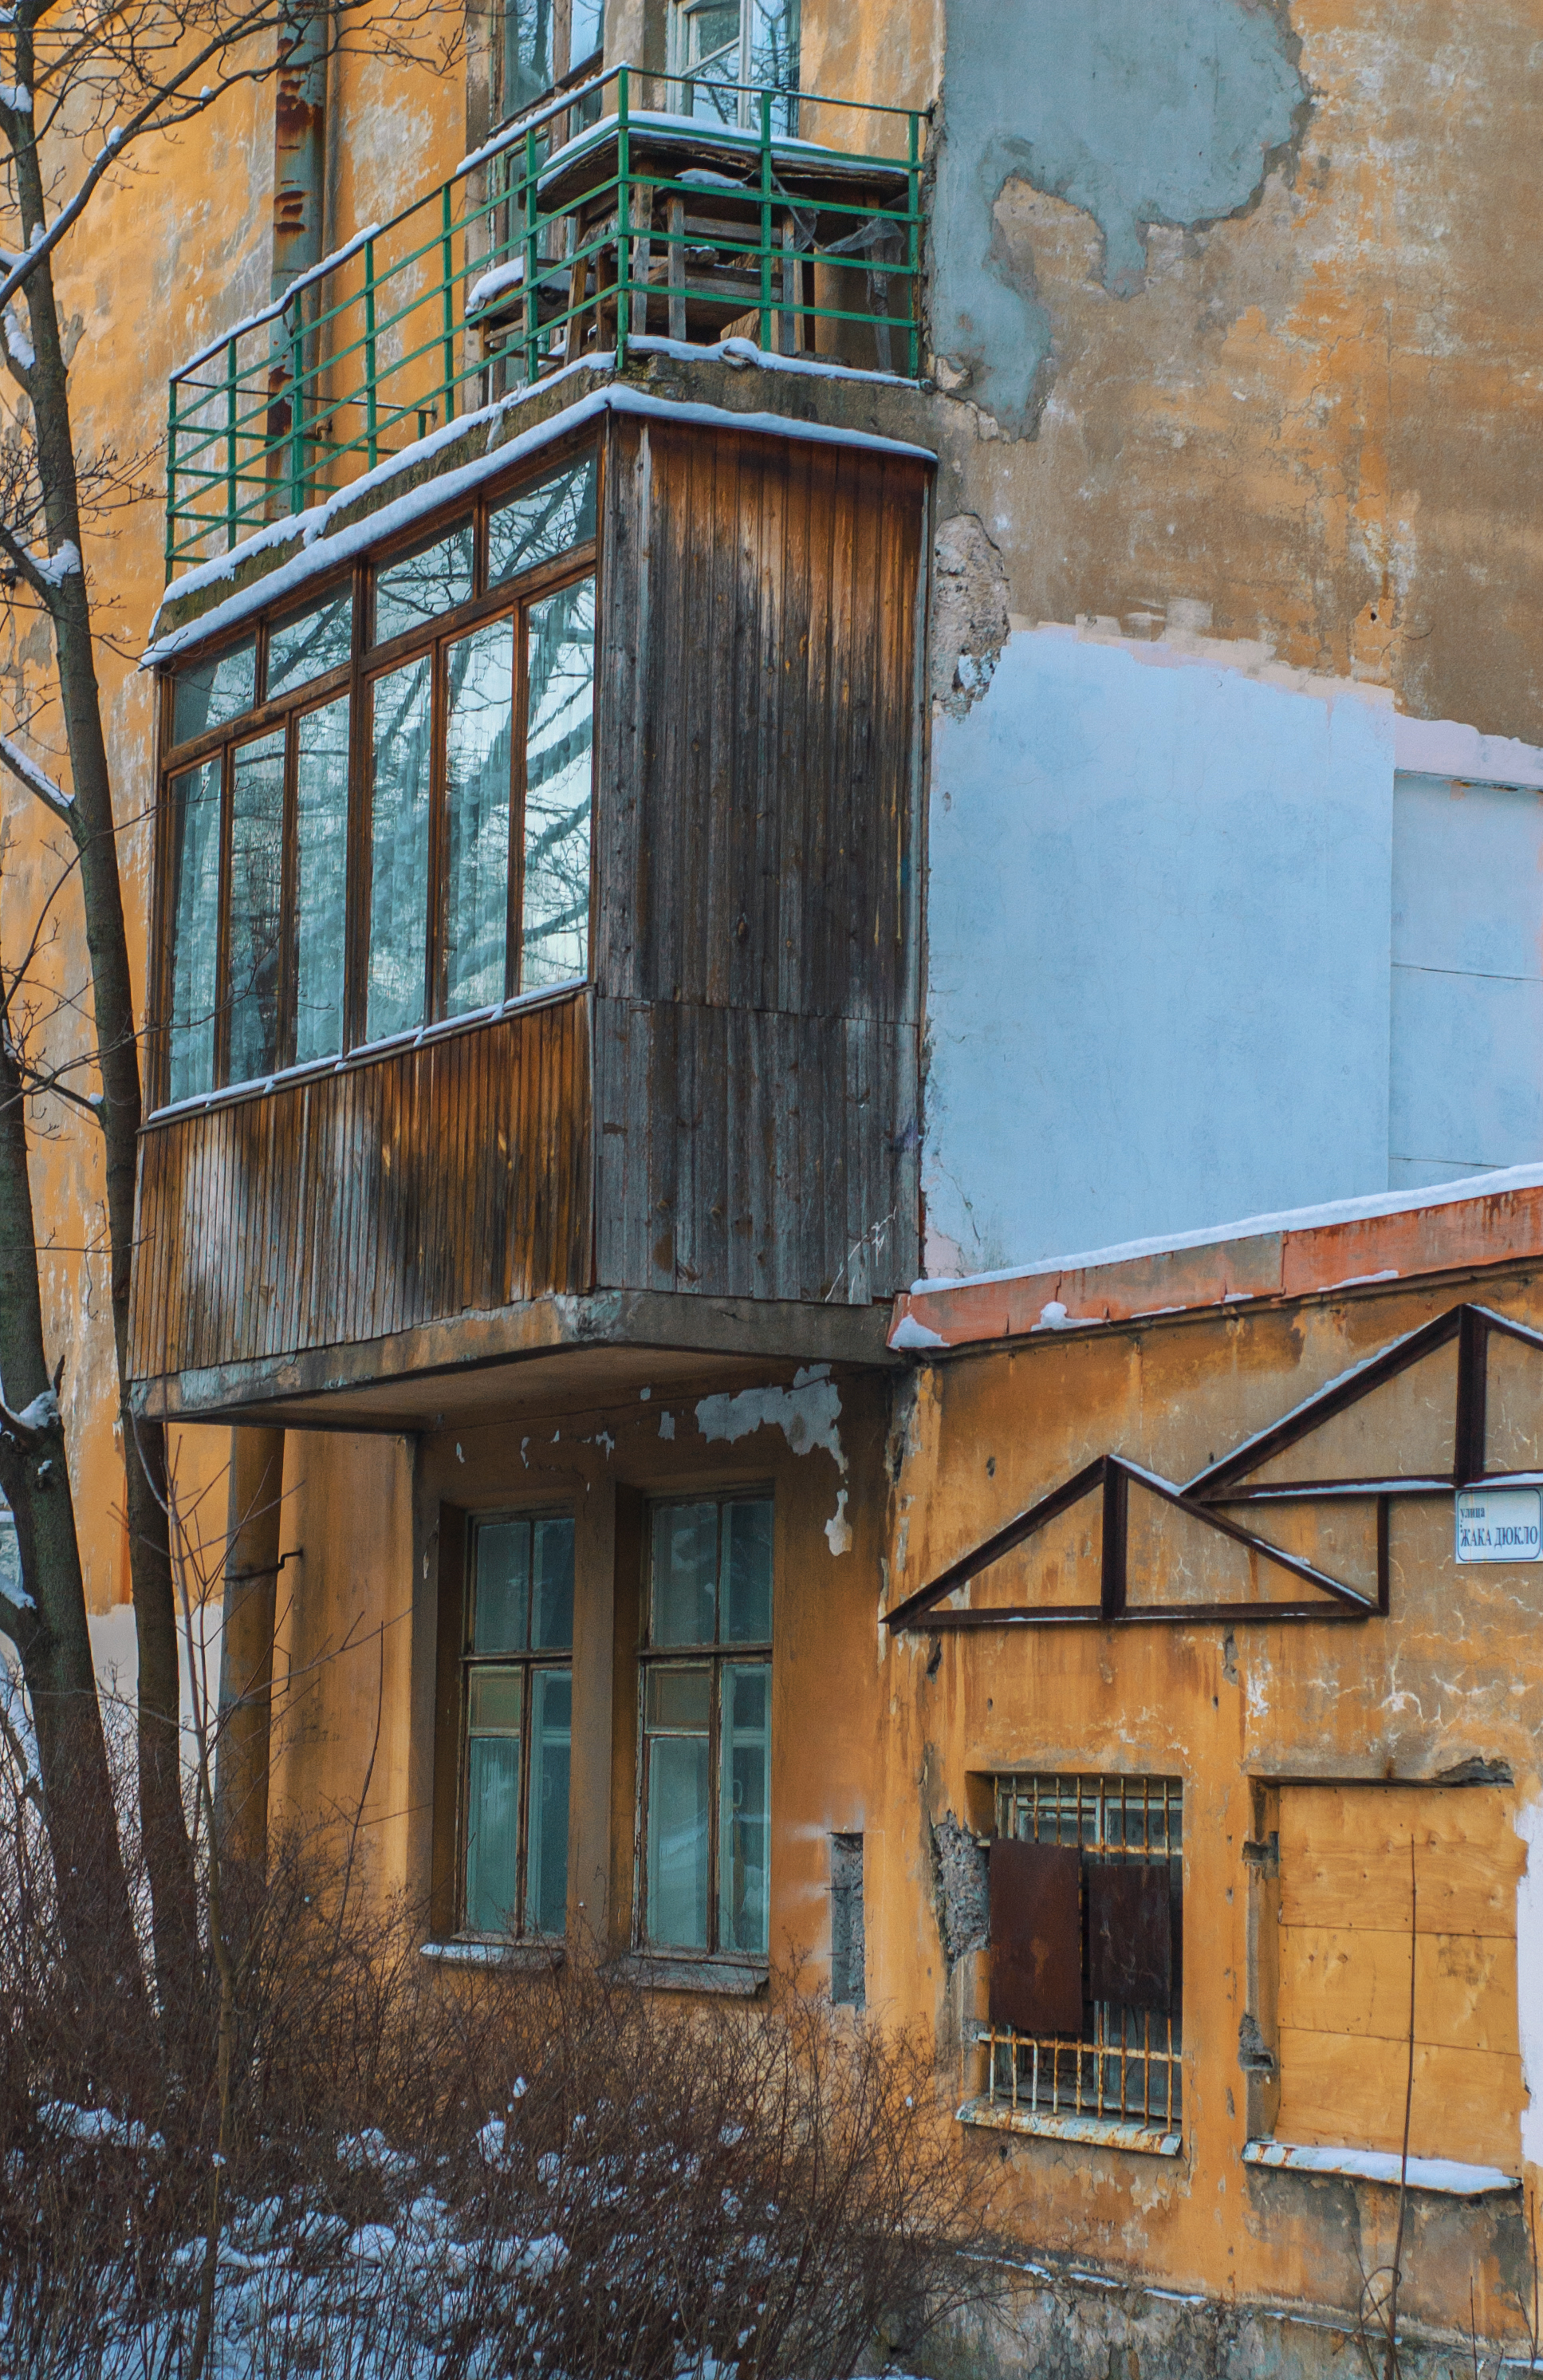
images, facade, fixture, twig, paint, snow, door, freezing